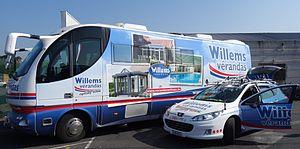
Reportage réalisé le samedi 17 mai à l'occasion du départ du Grand Prix Criquielion 2014 à Boussu, Belgique.
L'équipe cycliste Verandas Willems est une équipe cycliste professionnelle ayant le statut d'équipe continentale. Elle ne doit pas être confondue avec l'ancienne équipe Verandas Willems.
La saison 2014 de l'équipe cycliste Verandas Willems est la deuxième de cette équipe.